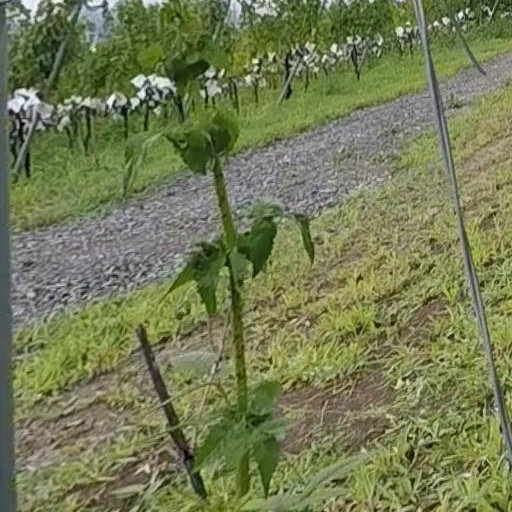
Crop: grape